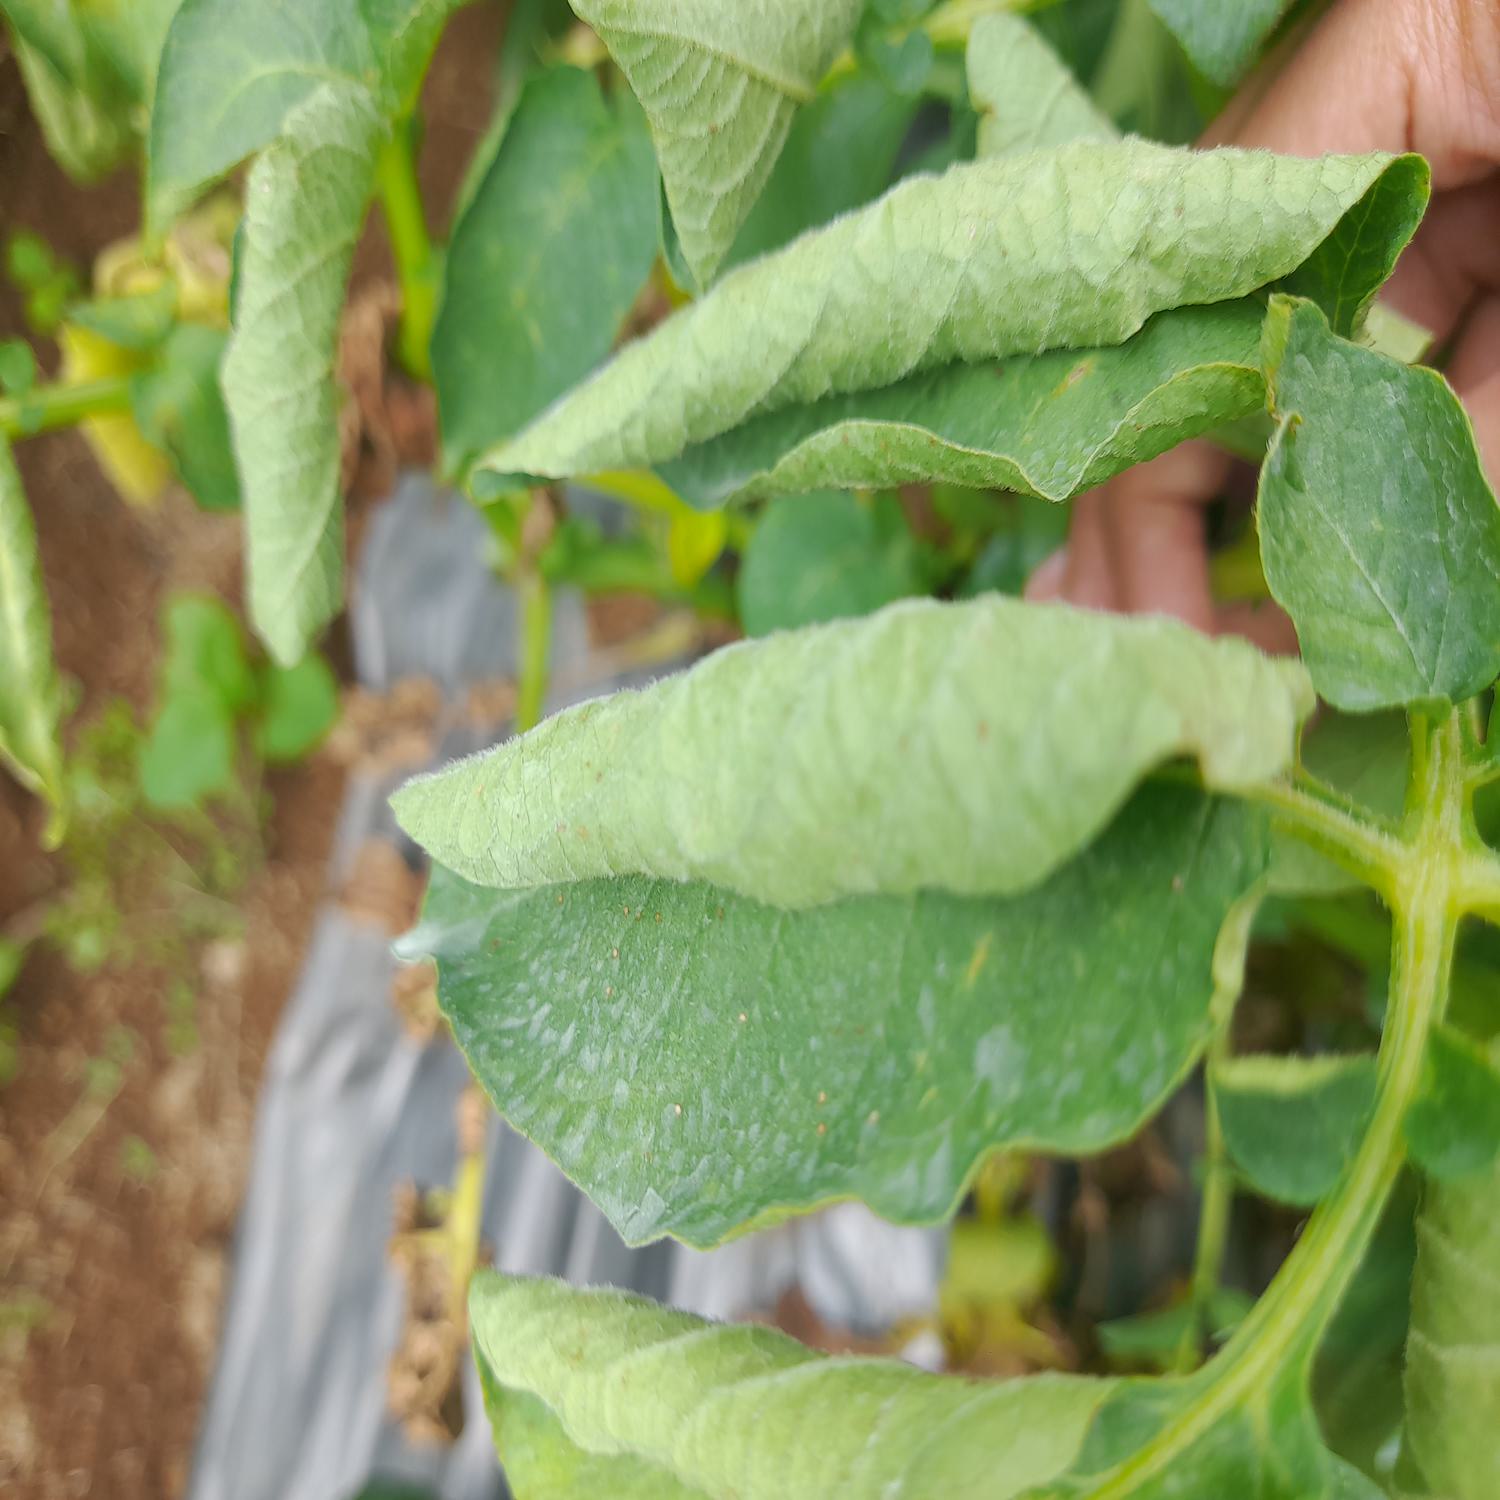
Etiqueta: Pudricion_Parda